E Street Band

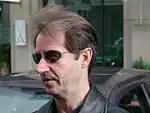
Garry W. Tallent

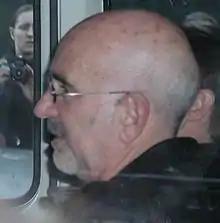
Roy Bittan

In the late 1960s and early 1970s, there was a vibrant music scene in and around the City of Asbury Park on the Jersey Shore. Prominent in this scene were Bruce Springsteen and Southside Johnny as well as the early members of the E Street Band. Clemons, Federici, Lopez, Sancious, Tallent and Van Zandt honed their skills in numerous bands, both with and without Springsteen. These included Little Melvin & the Invaders, the Downtown Tangiers Band, the Jaywalkers, Moment of Truth, Glory Road, Child, Steel Mill, Dr. Zoom & the Sonic Boom, the Sundance Blues Band, and the Bruce Springsteen Band. In 1972, when Springsteen gained a recording contract with CBS, he picked the cherries among Jersey Shore musicians to record — and to tour in support of — his debut album, "Greetings from Asbury Park, N.J." By 1973, they had recorded a second album with Springsteen, "The Wild, the Innocent and the E Street Shuffle".